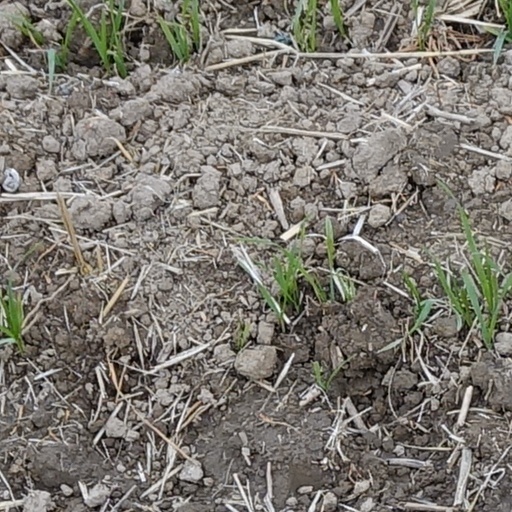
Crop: wheat